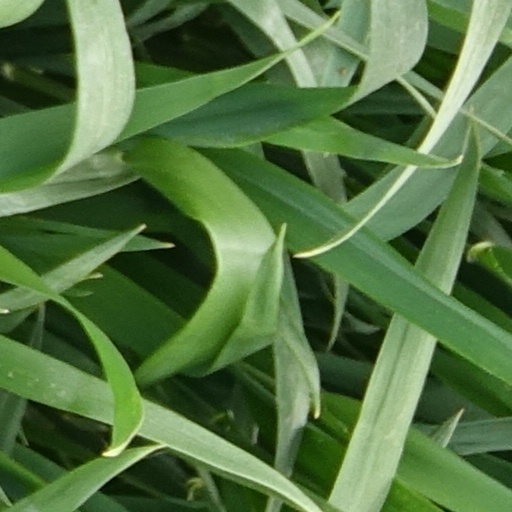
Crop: wheat